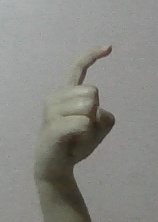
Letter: ra